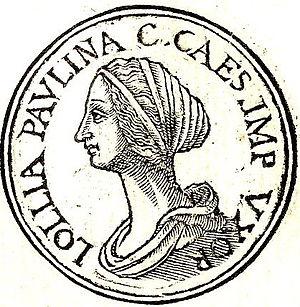
Cet article présente la liste des impératrices romaines, c’est-à-dire la femme de l’empereur de Rome depuis Auguste jusqu'à la chute de l'Empire romain d'Orient.
Lollia Paulina, ou Lollie Pauline, née vers 15 et morte en 49, est une femme de la noblesse romaine de la première moitié du Iᵉʳ siècle, qui a été impératrice de Rome pendant six mois en 38, lorsqu'elle était la troisième femme de Caligula.